Sergey Konenkov

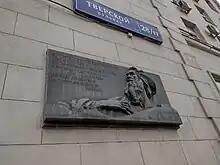
Historical plaque on his home on Tverskoi Boulevard in Moscow

Under direct orders from Joseph Stalin in 1945, a ship was sent to New York to bring Konenkov back to the USSR. The sculptor was given a large studio on Gorky street in the centre of Moscow. He "had found favor enough with the regime to be asked to design a plaque commemorating the first anniversary of the October Revolution on the Senate Tower of the Kremlin."